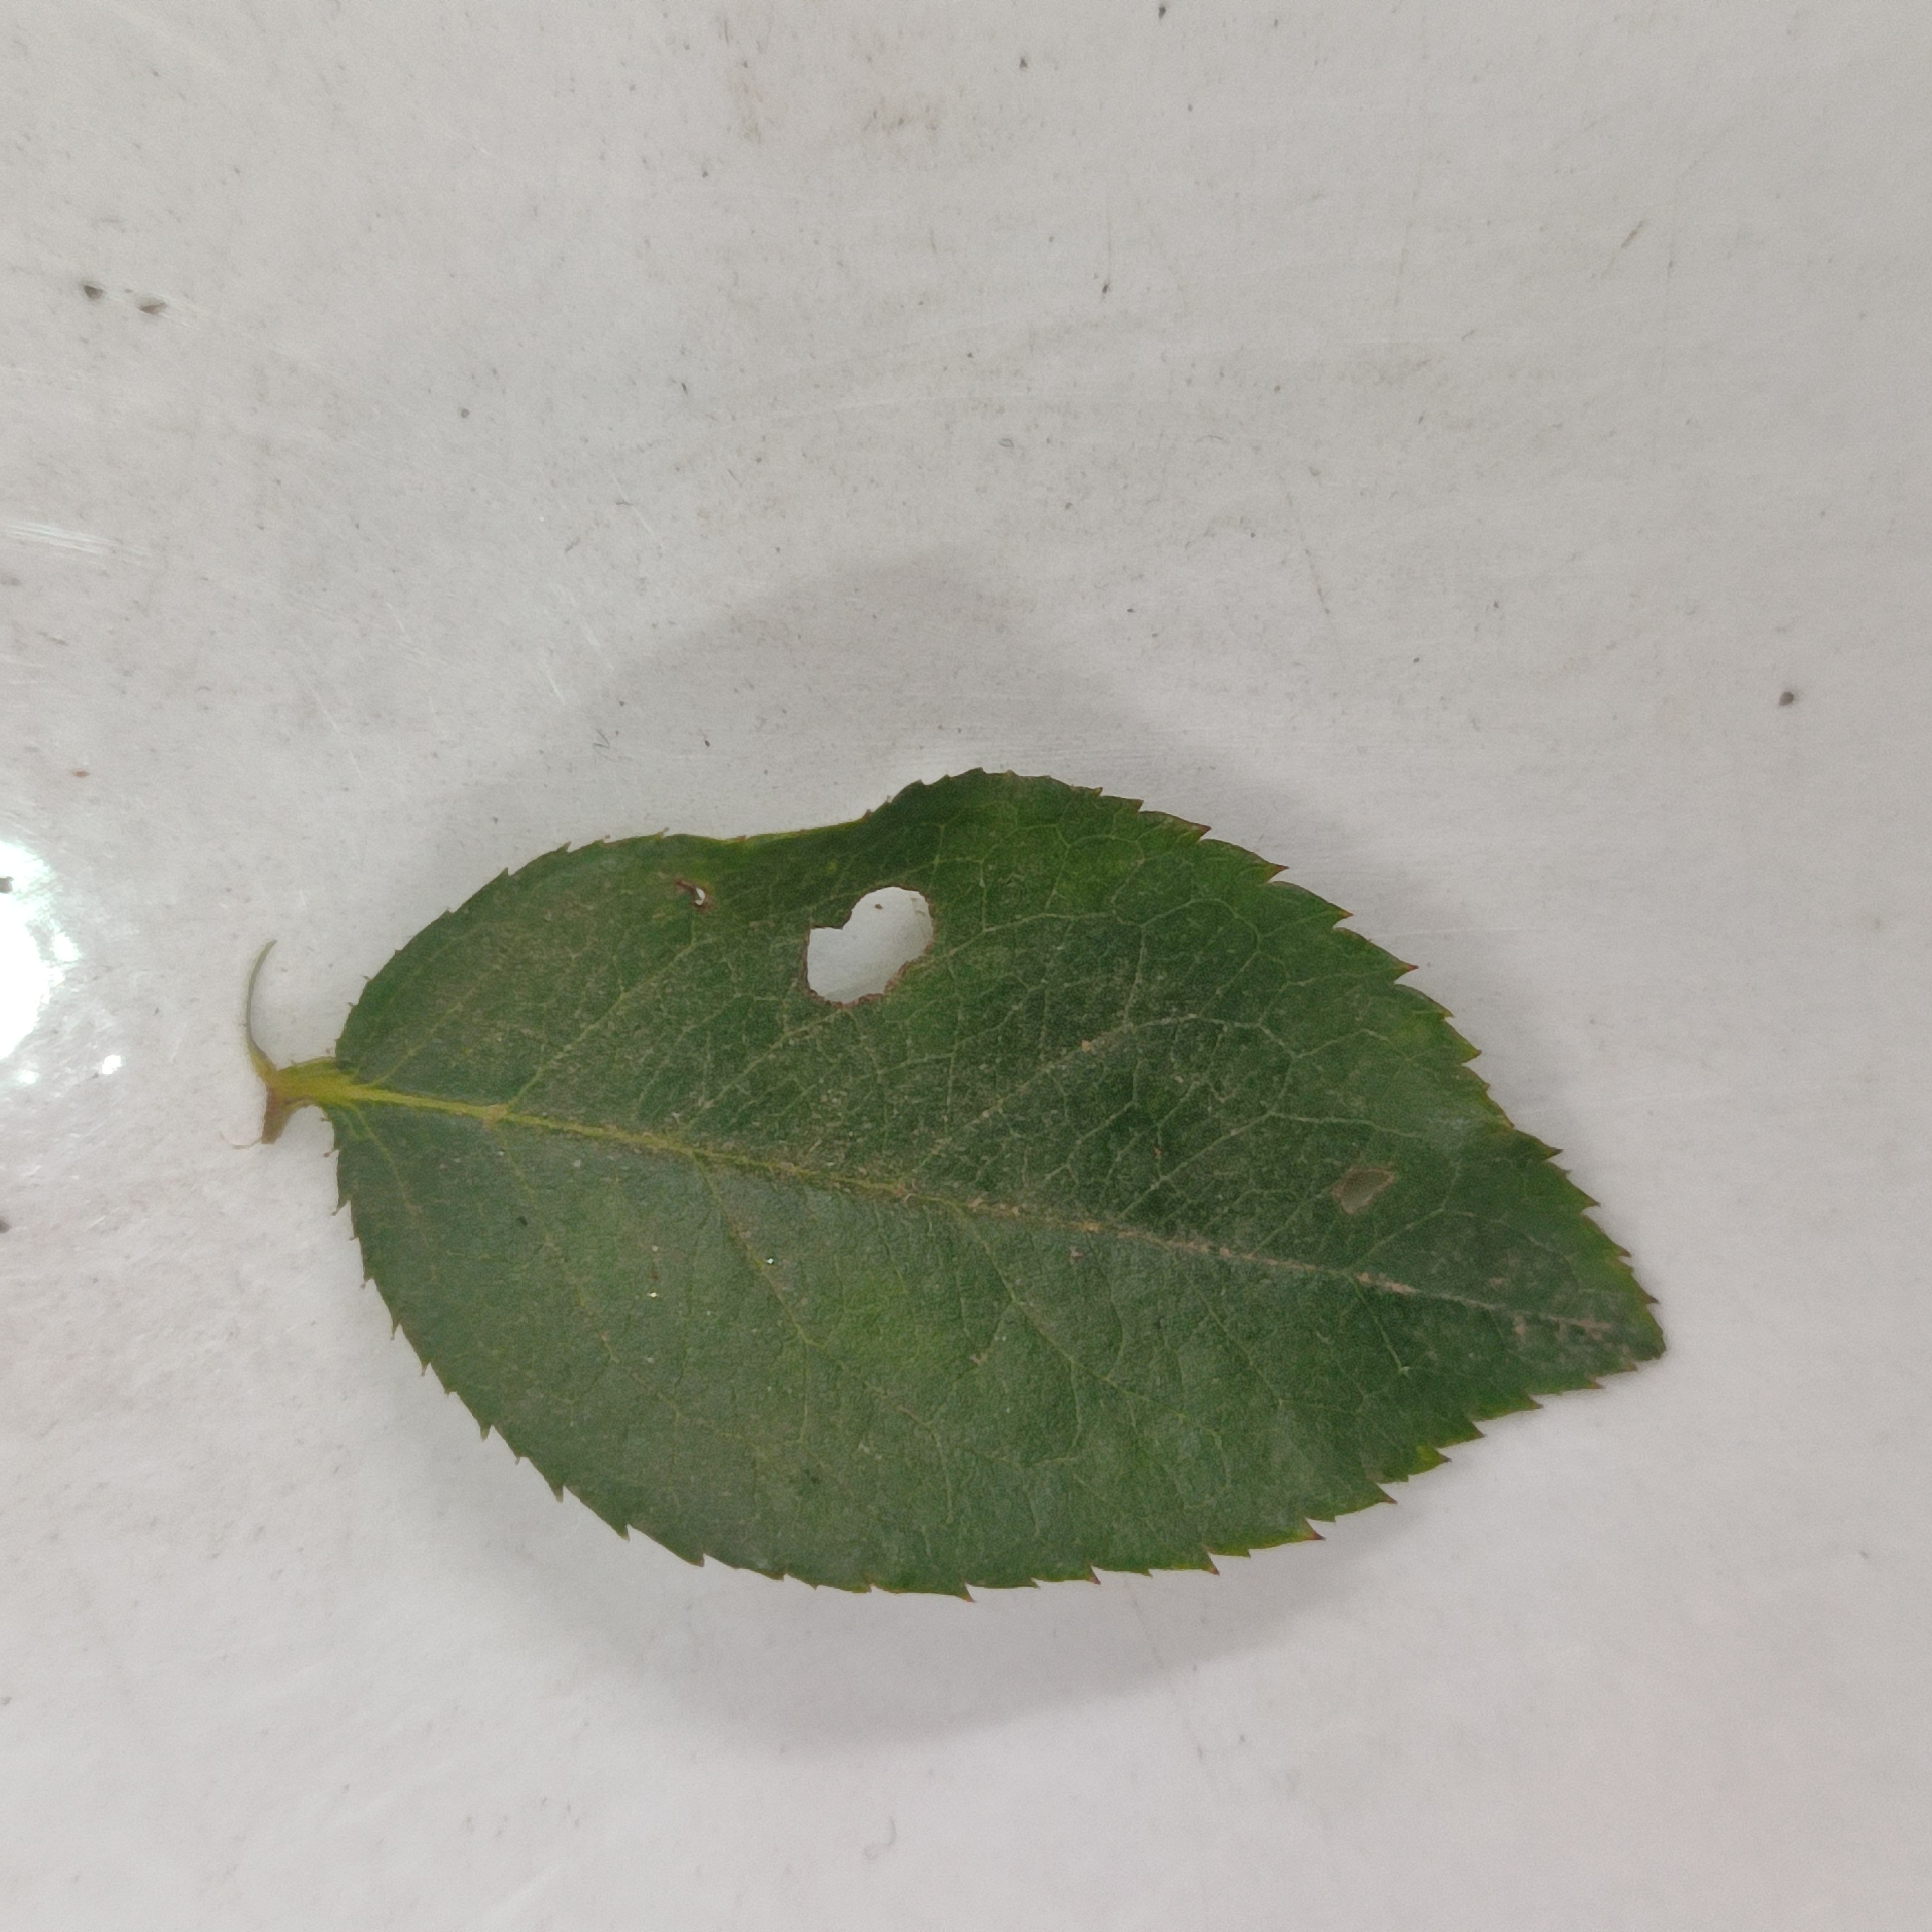
Label: Insect Hole